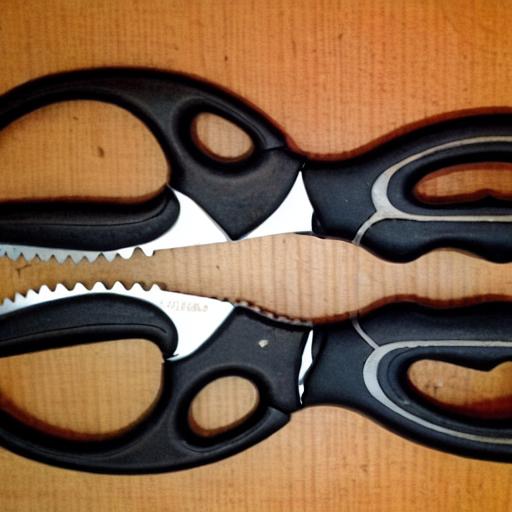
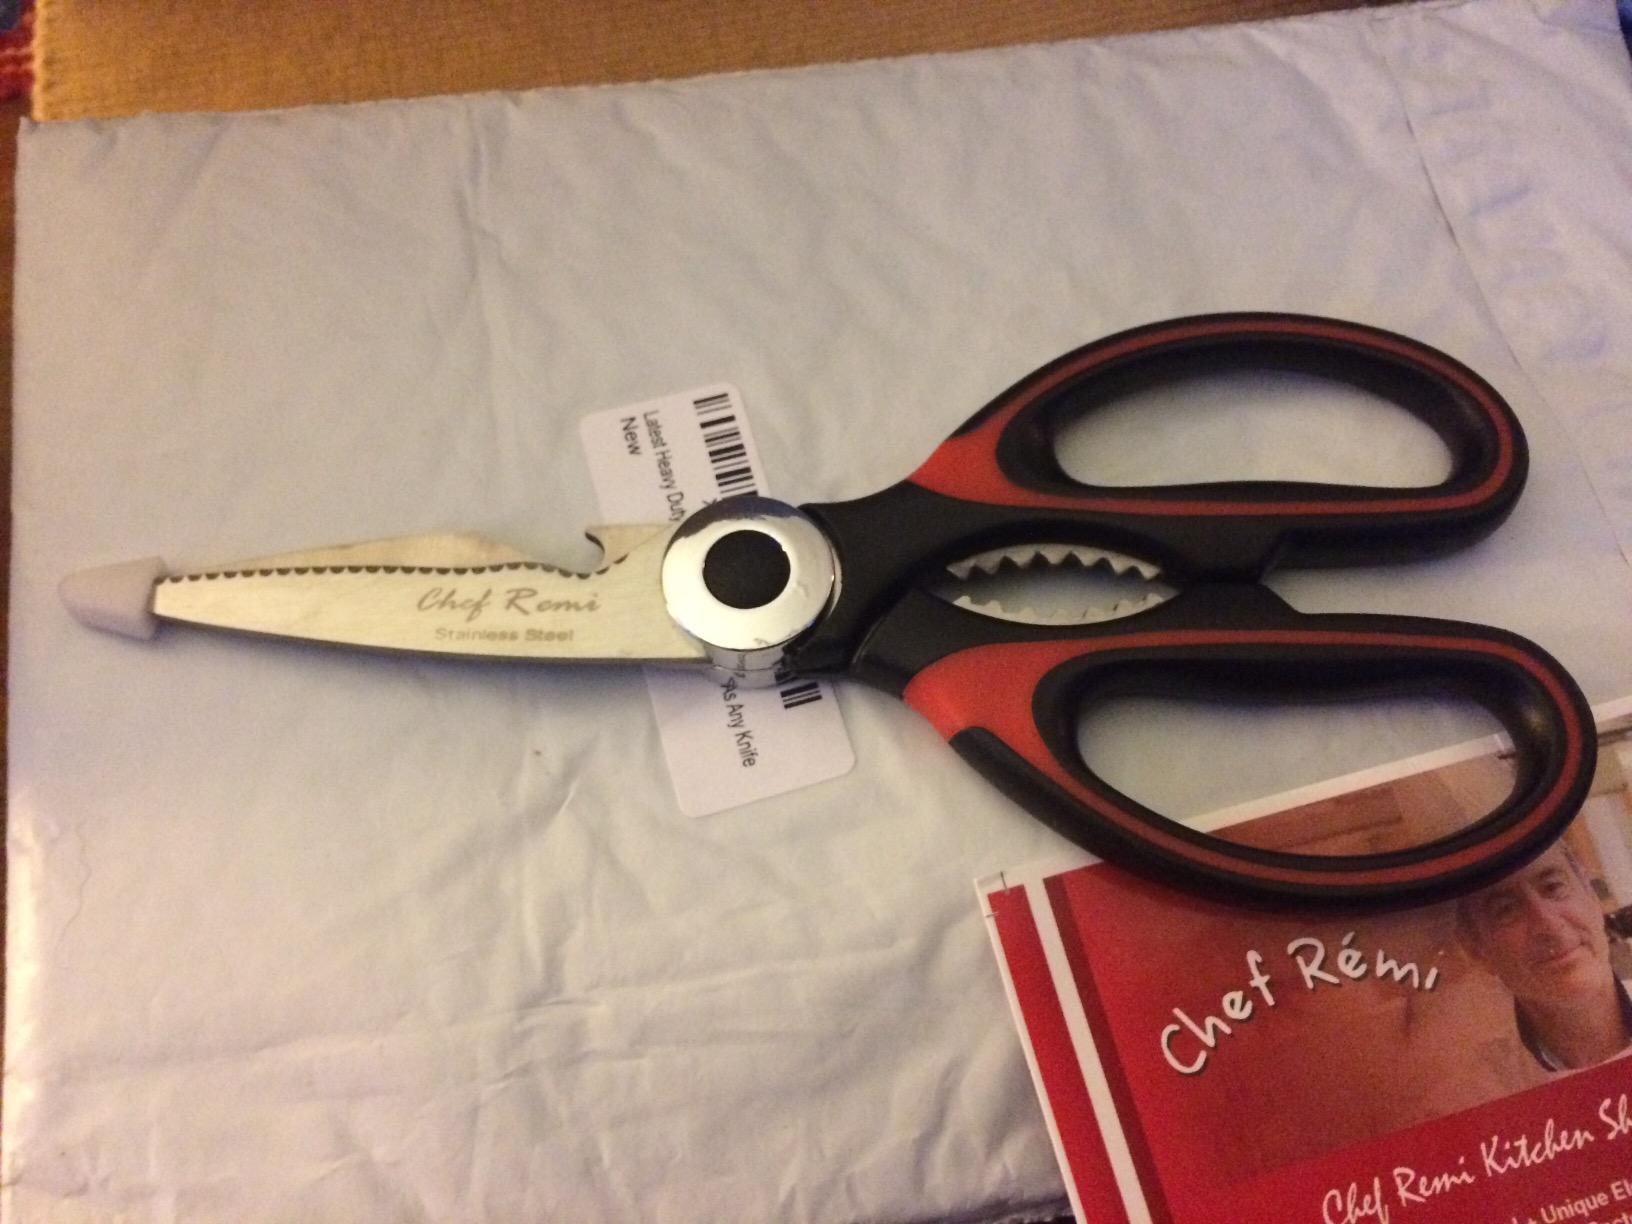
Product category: items_knife
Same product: no